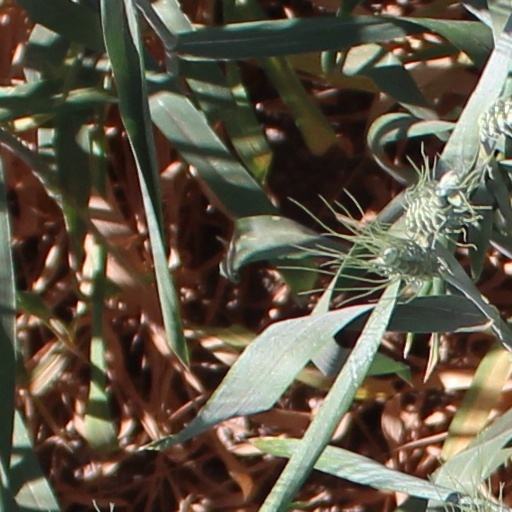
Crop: wheat